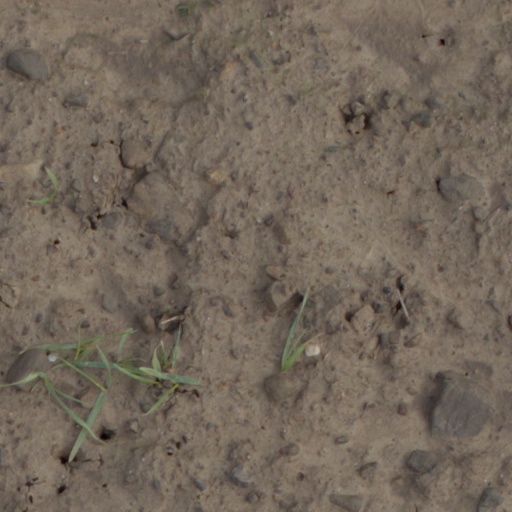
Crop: wheat